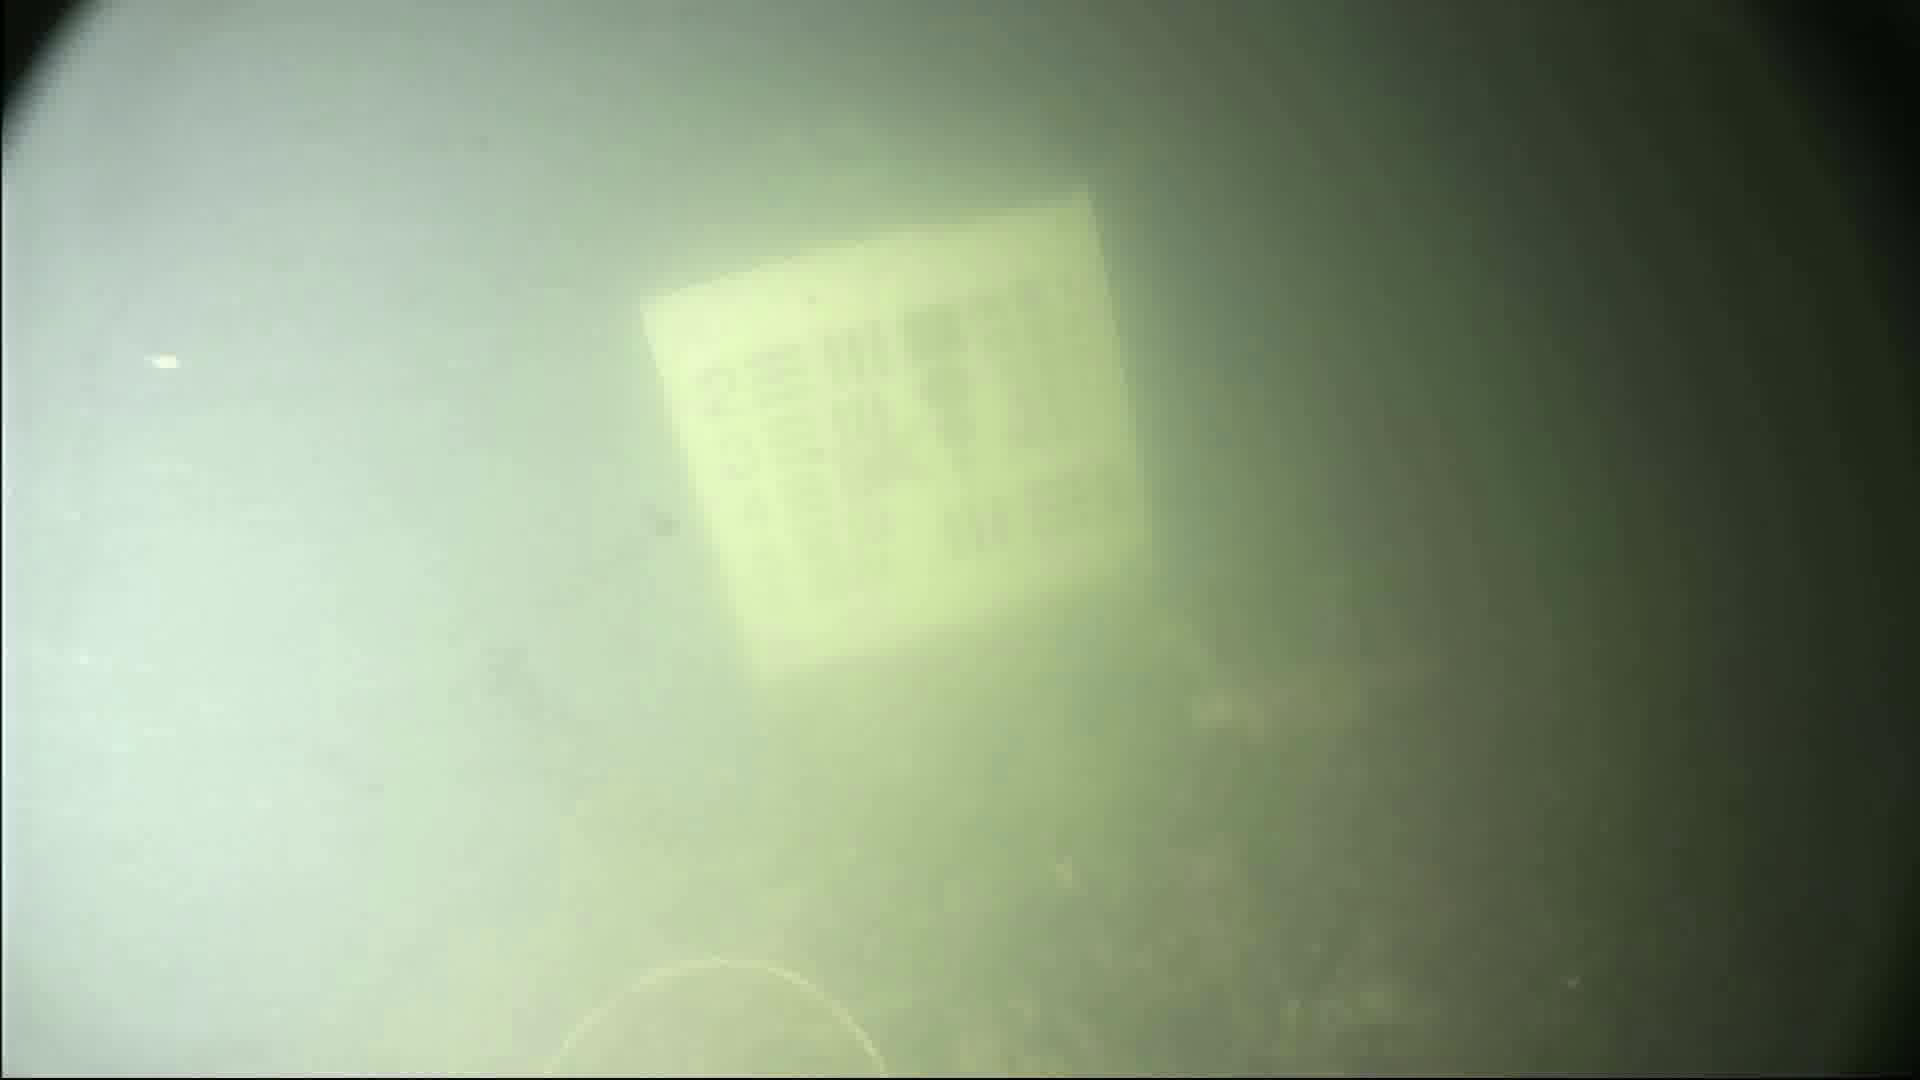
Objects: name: crab